Describe the emotion expressed in this image:  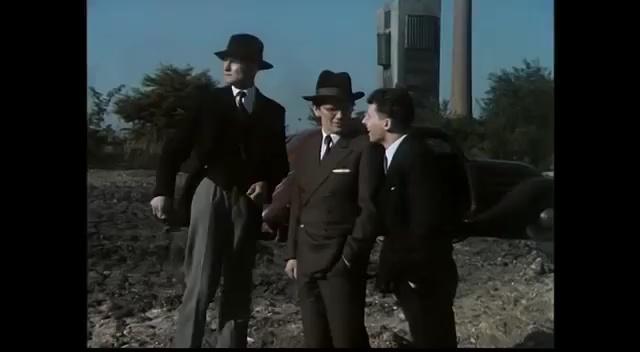
This person displays Fear, valence and arousal with low intensity.